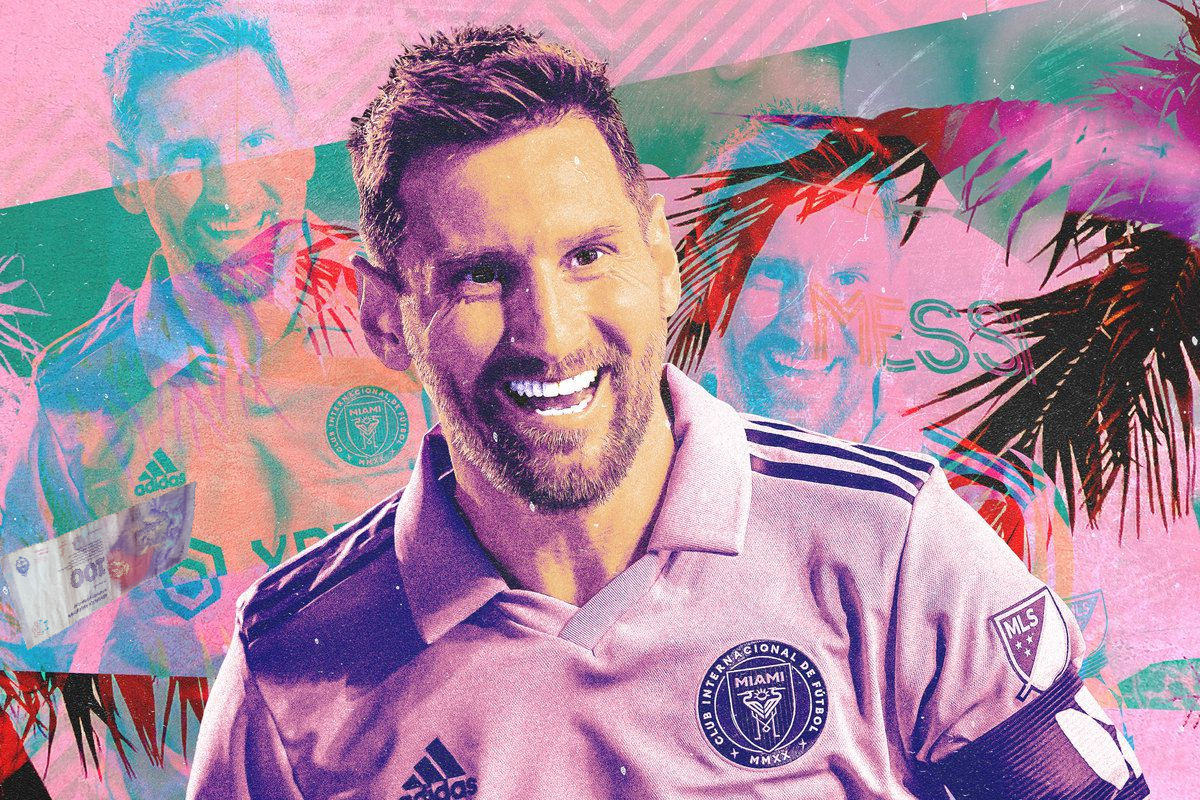
Denominación: 100